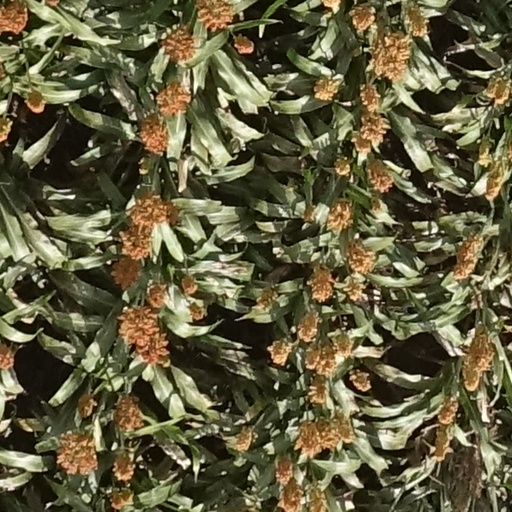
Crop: sorghum